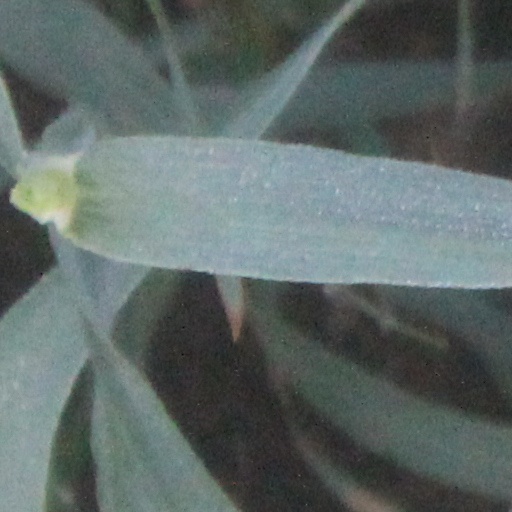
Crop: wheat